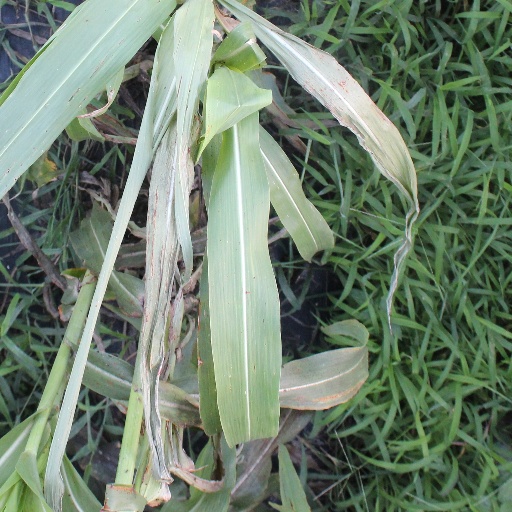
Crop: sorghum